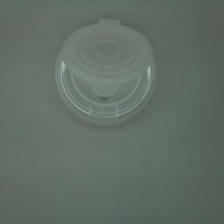
Color: white/transparent
Cap type: flip-top cap